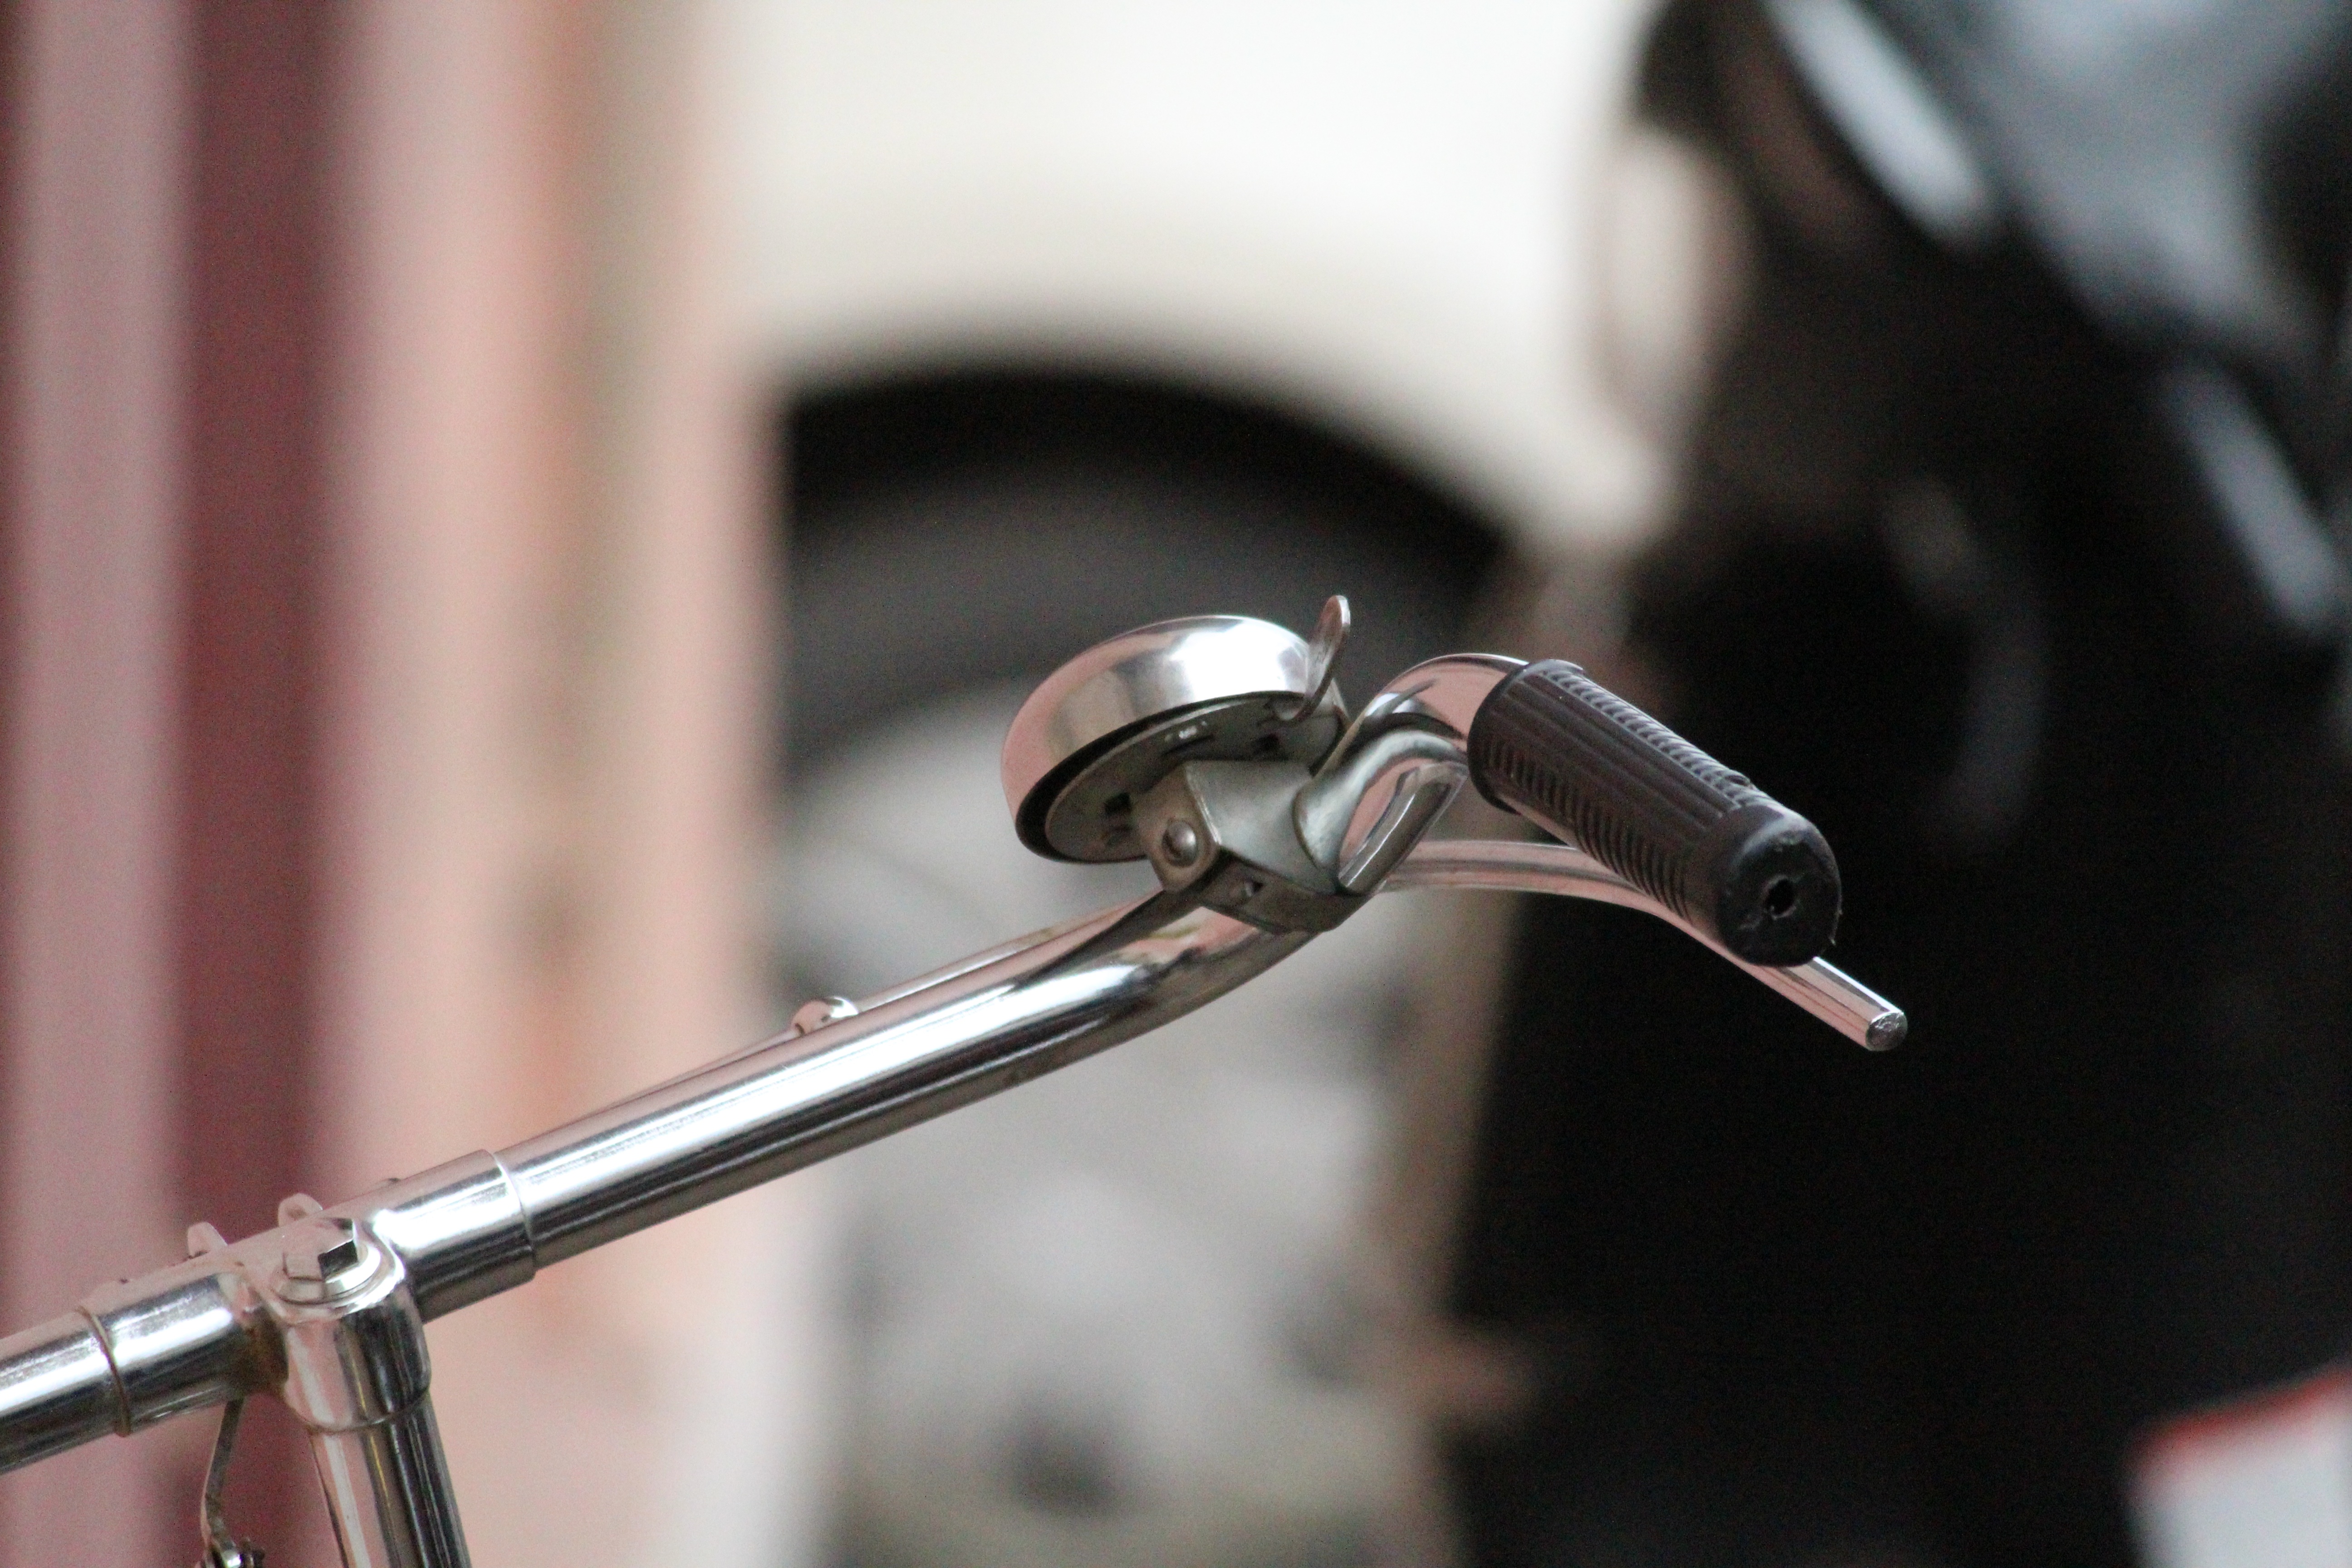
street, vintage, wheel, ring, bicycle, urban, transportation, transport, bell, vehicle, metal, frame, handle, close up, tap, design, classic